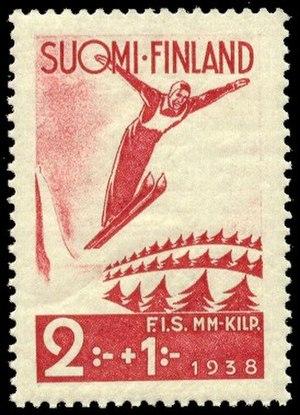
L'épreuve du combiné nordique des championnats du monde de ski nordique 1938 s'est déroulée à Lahti du 26 février au 27 février.